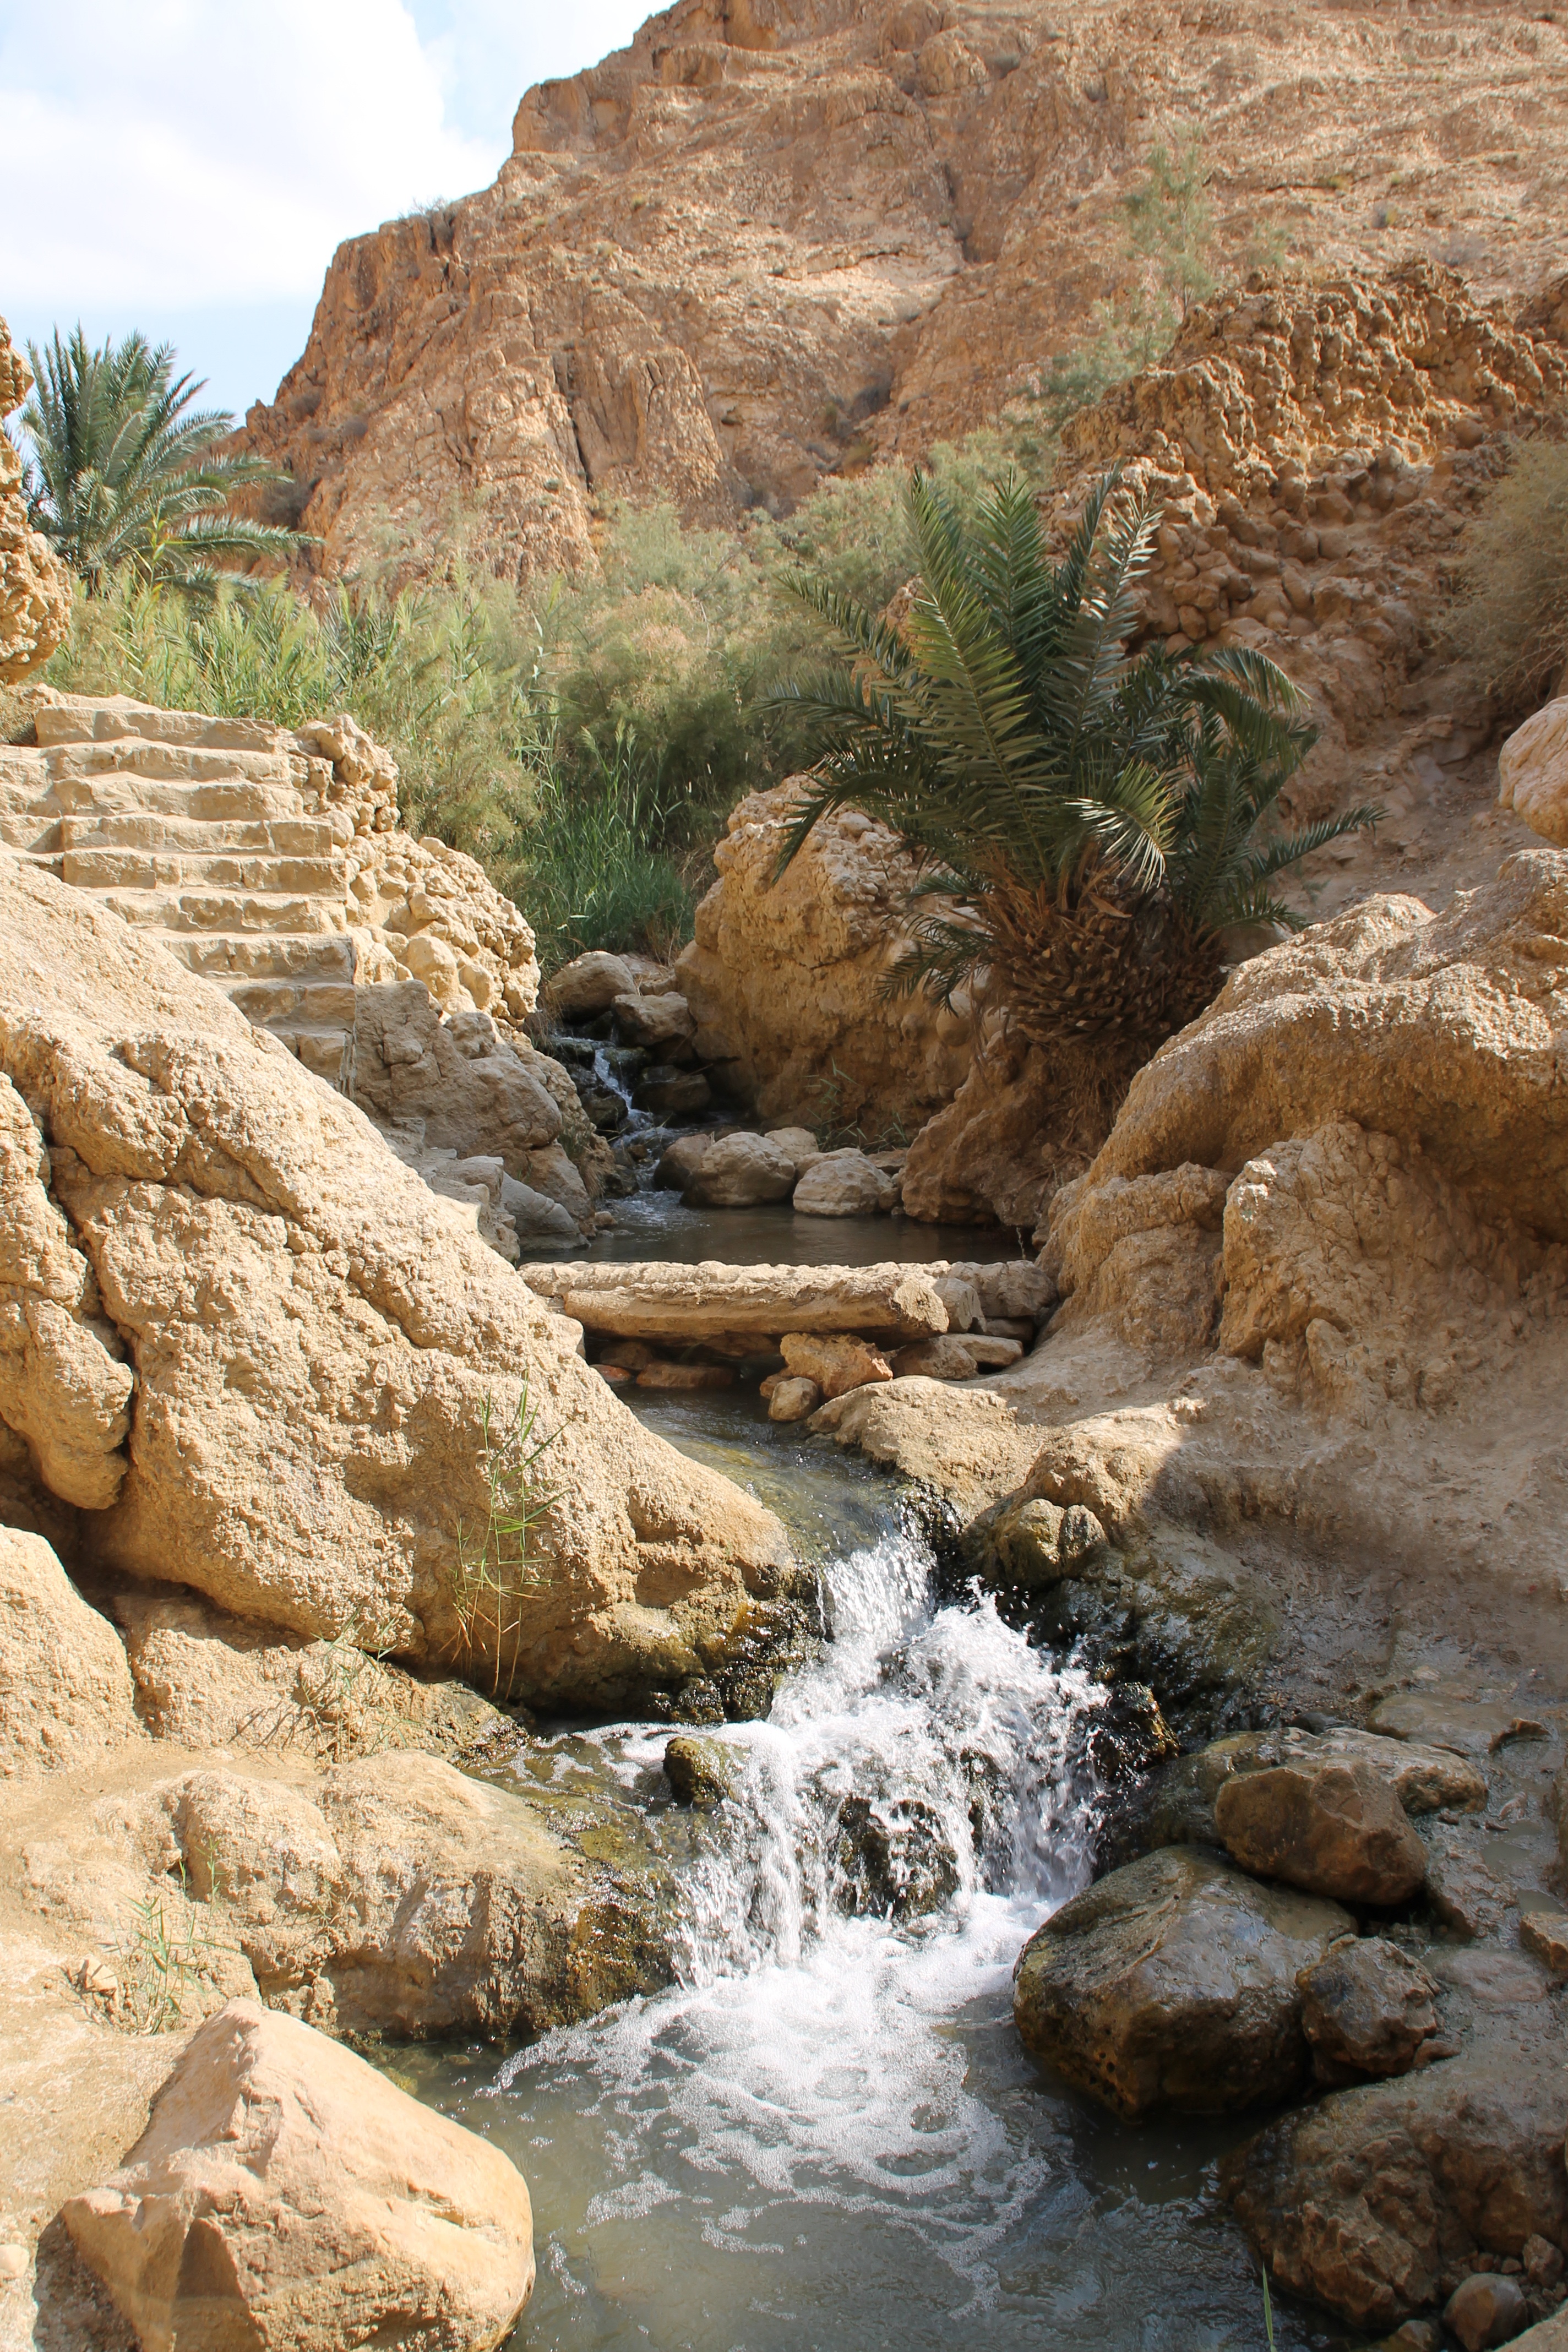
landscape, nature, rock, wilderness, mountain, trail, river, valley, vacation, stream, cascade, paradise, africa, rapid, canyon, geology, badlands, boulder, water feature, sahara, oasis, wadi, landform, tunis, geographical feature